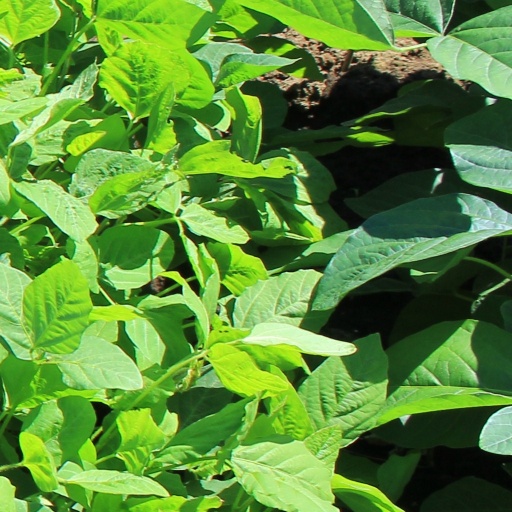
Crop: soybean